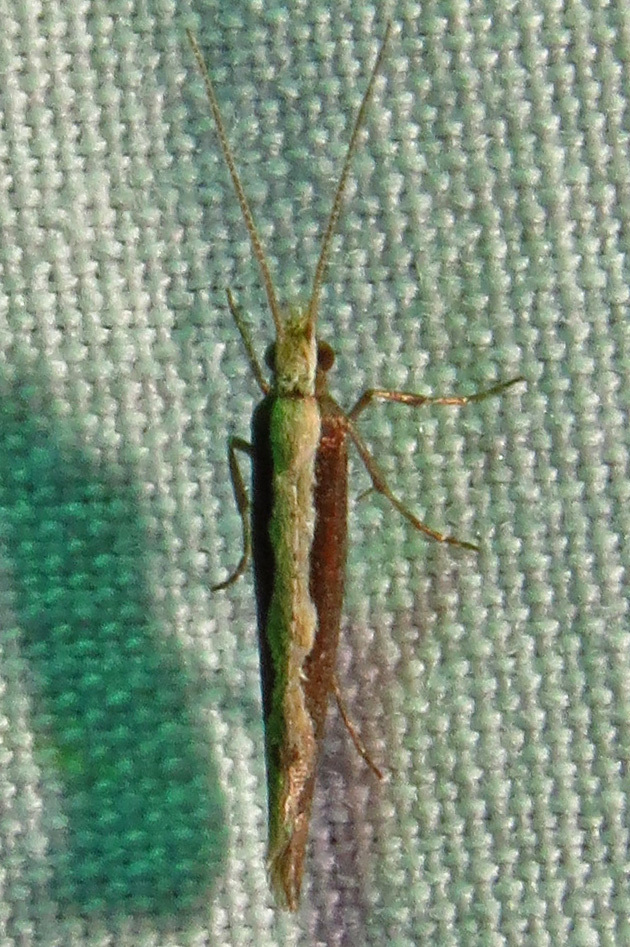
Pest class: diamondback_moth